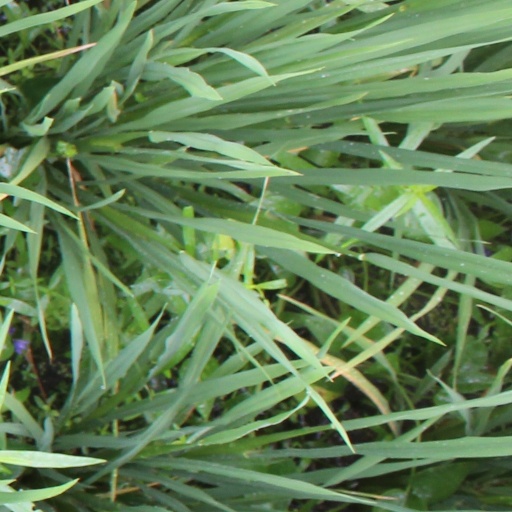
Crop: rice